Henry Cummings Campbell

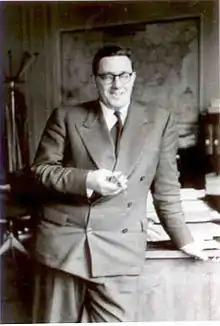
Henry Cummings Campbell, c. 1950.

Henry Cummings Campbell BA BLS MA (April 22, 1919 - July 31, 2009) was a Canadian educator and librarian, and Chief Librarian of the Toronto Public Library.